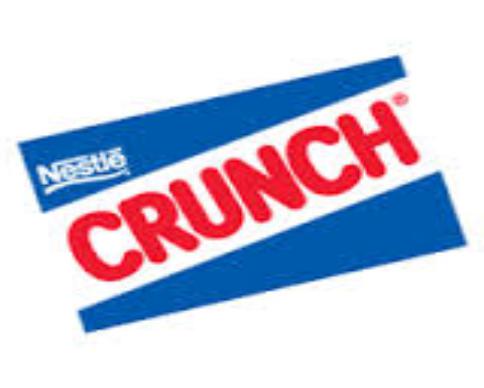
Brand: Crunch
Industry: Food